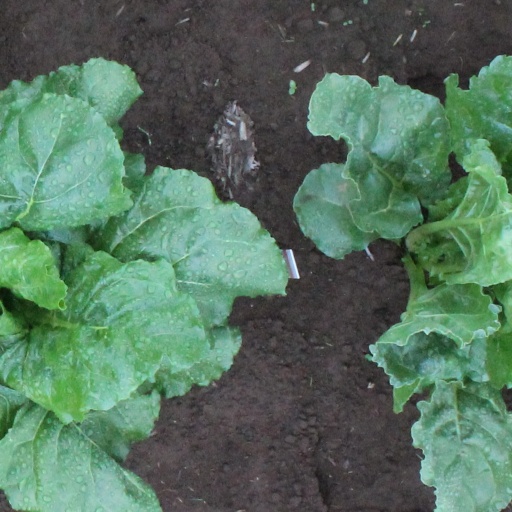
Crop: sugar beet